Populus

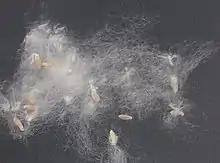
The seeds of the poplar tree are easily dispersed by the wind, due to the fine hairs surrounding them.

The flowers are mostly dioecious (rarely monoecious) and appear in early spring before the leaves. They are borne in long, drooping, sessile or pedunculate catkins produced from buds formed in the axils of the leaves from the previous year. The flowers are each seated in a cup-shaped disk which is borne on the base of a scale which is itself attached to the rachis of the catkin. The scales are obovate, lobed, and fringed, membranous, hairy or smooth, and usually caducous. The male flowers are without calyx or corolla, and comprise a group of four to 60 stamens inserted on a disk; filaments are short and pale yellow; anthers are oblong, purple or red, introrse, and two-celled; the cells open longitudinally. The female flower also has no calyx or corolla, and comprises a single-celled ovary seated in a cup-shaped disk. The style is short, with two to four stigmata, variously lobed, and numerous ovules. Pollination is by wind, with the female catkins lengthening considerably between pollination and maturity. The fruit is a two- to four-valved dehiscent capsule, green to reddish-brown, mature in midsummer, containing numerous minute, light-brown seeds surrounded by tufts of long, soft, white hairs aiding wind dispersal.